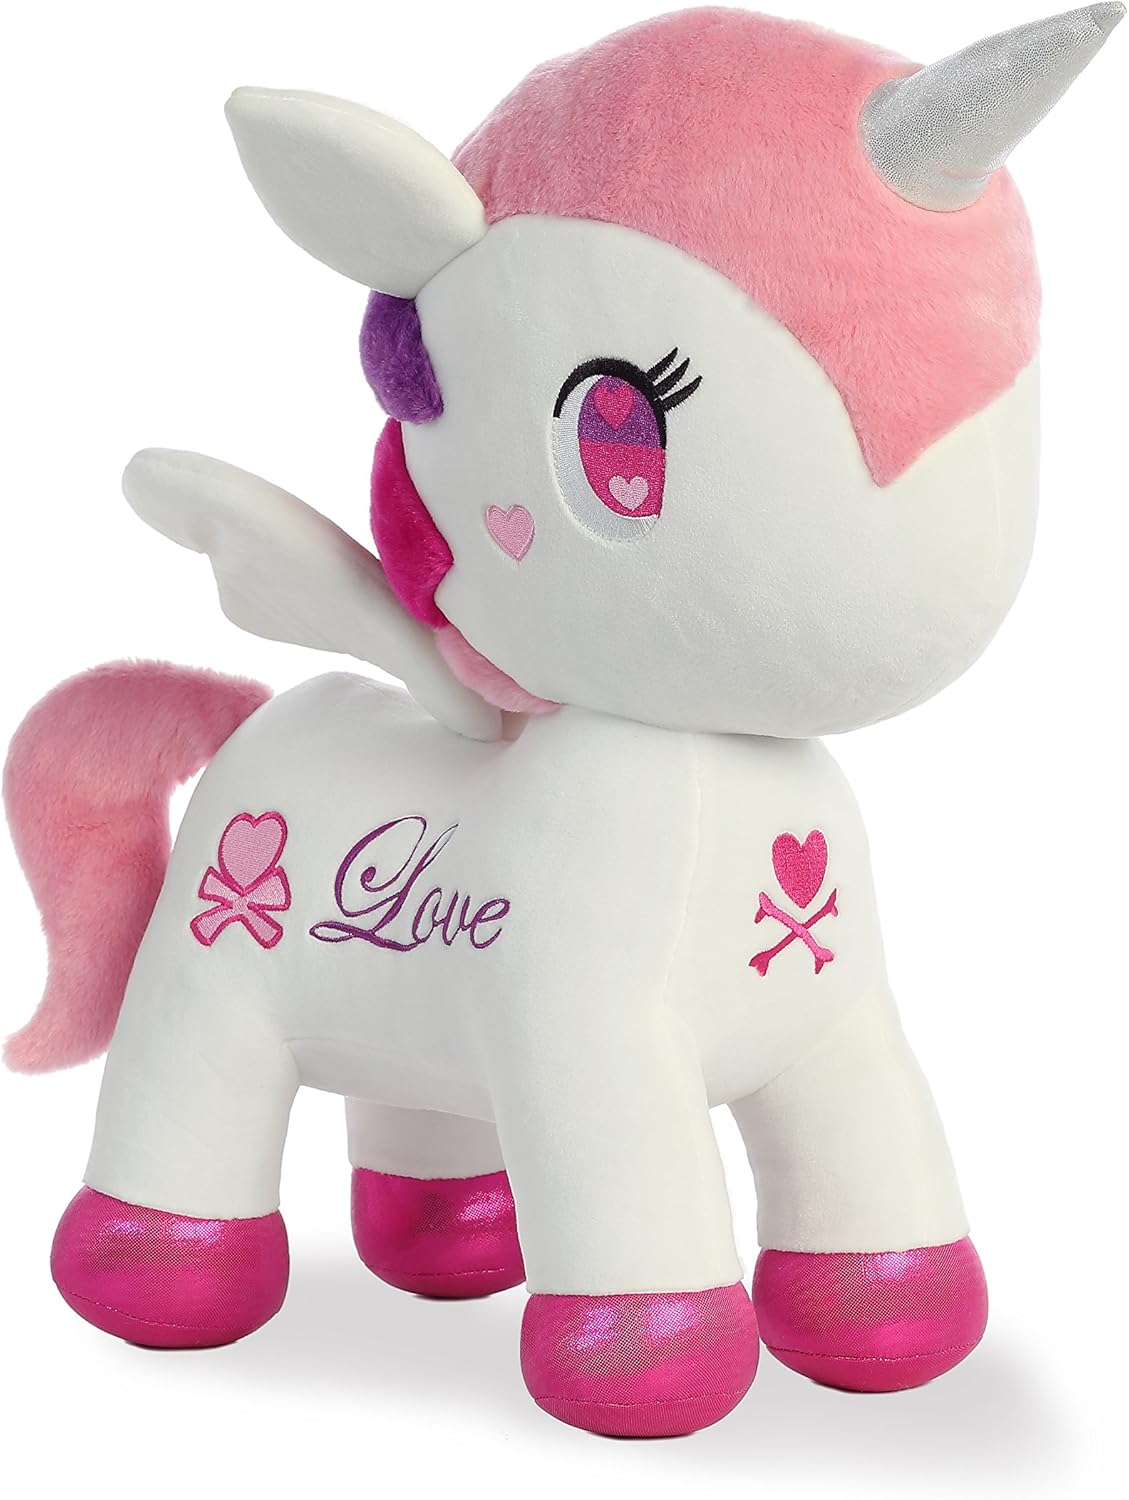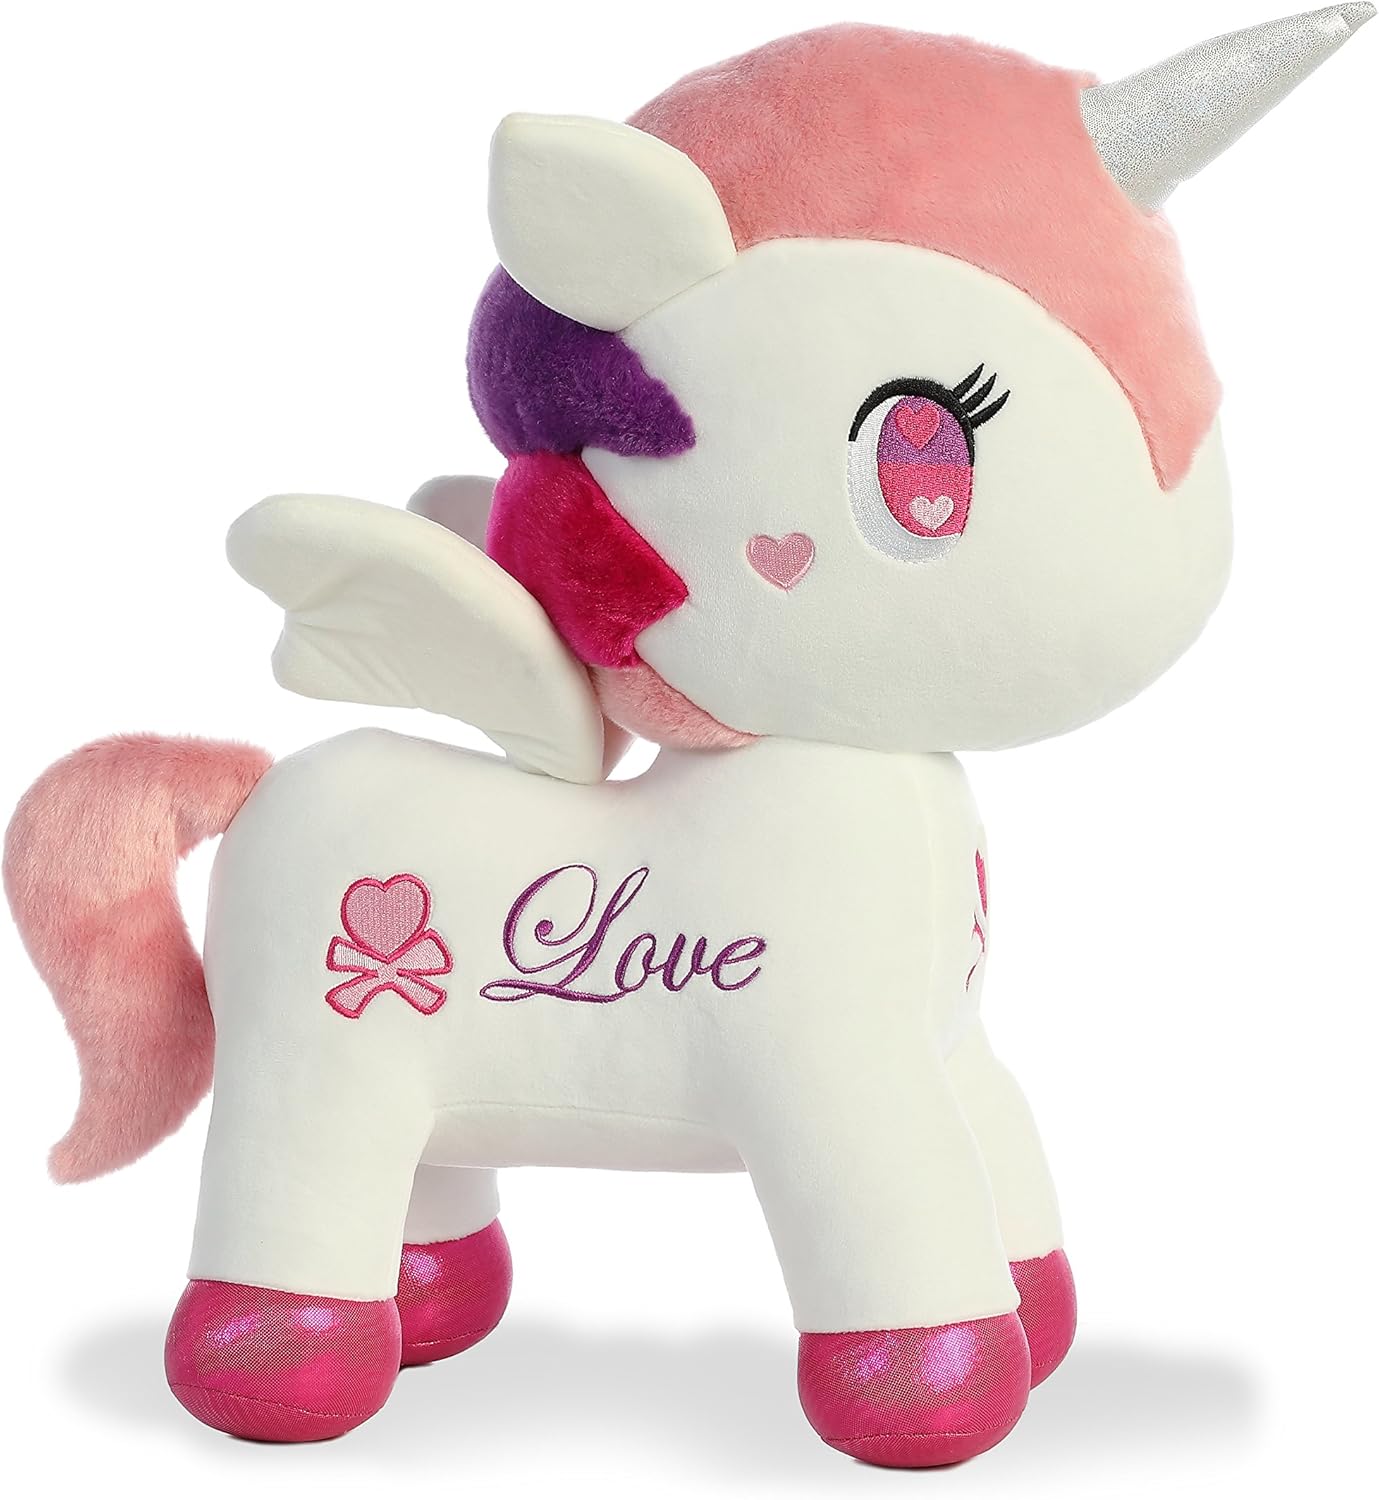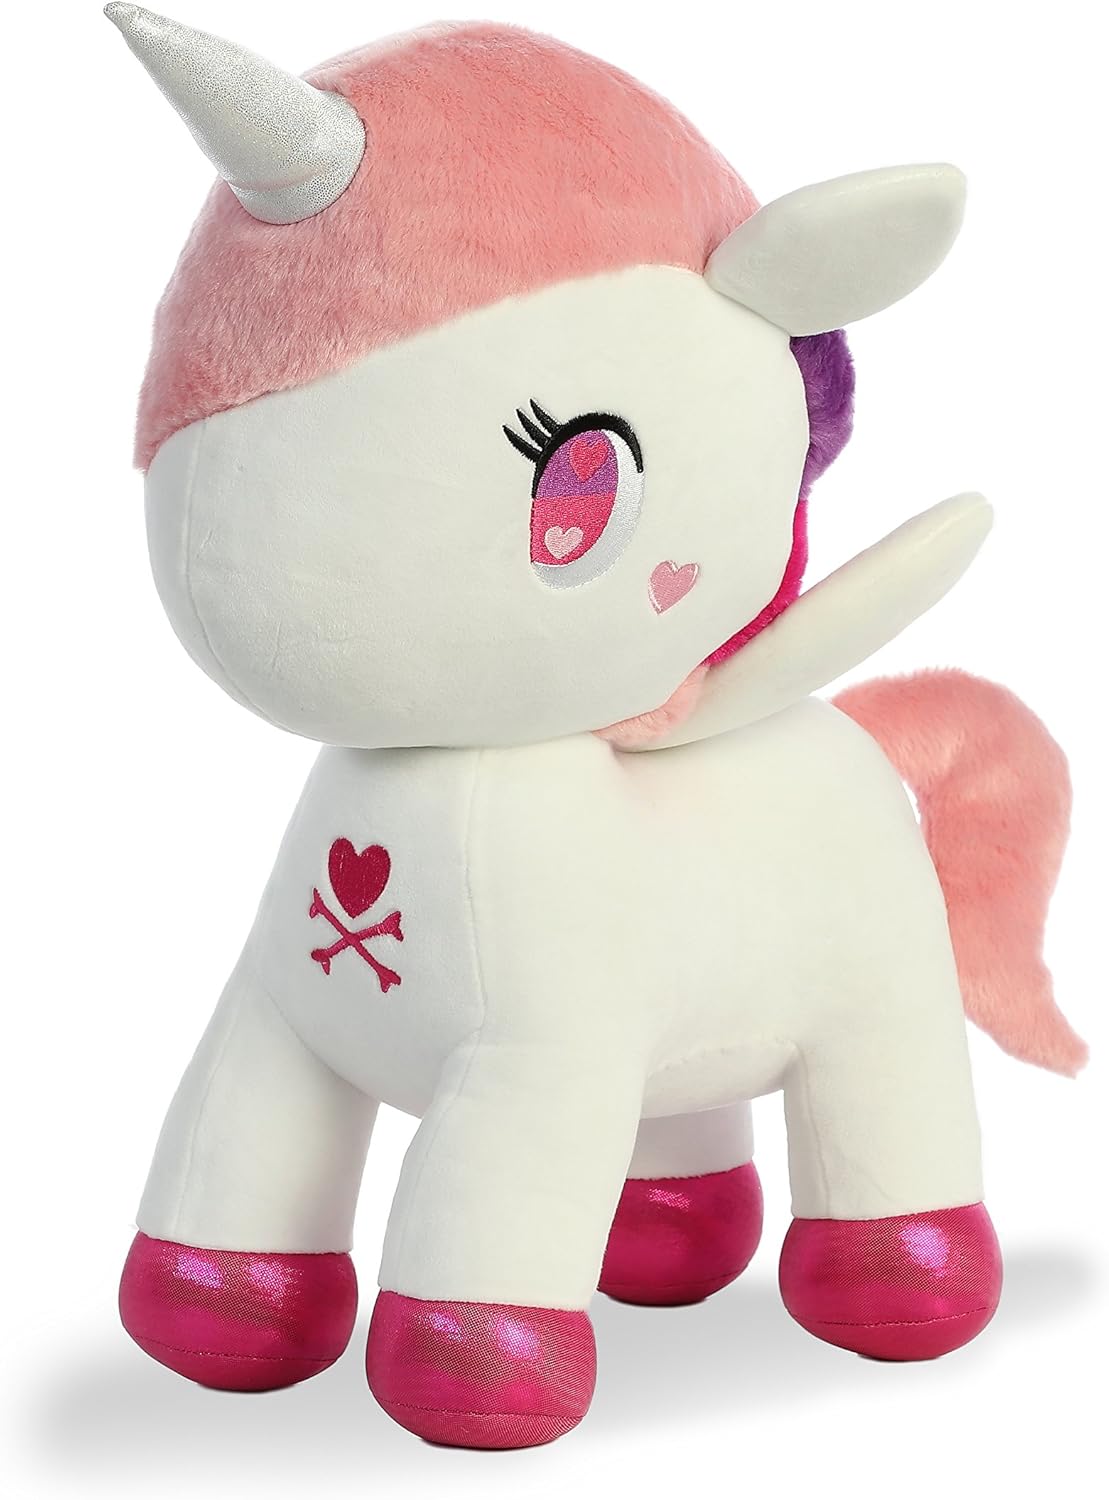
Tokidoki Aurora 20" Lolopessa - Large
Category: Toys & Games
The Unicornos were once simple little ponies that were out trotting and wandered into a magic waterfall Passing through the waterfall the ponies transformed into unicorns and found a hidden magical kingdom The Unicornos live between the magic kingdom and our world Lolopessa features various shades of pink and purple hair embroidered heart eye details as well as a cute "Love" text with tokidoki's logo in pink on its side
Features: Item measures approximately 20" | Creatively designed with shimmer fabric horn and feet | Vibrant colors and exquisite embroidery make it the perfect plush friend for all ages, including babies | Made with top quality materials for durability and softness | One of many unique characters available in the licensed Tokidoki collection | country of origin:China and Indonesia